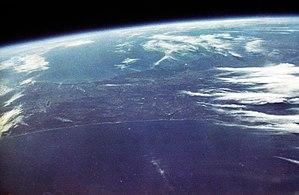
Mercury-Atlas 6 est la première mission spatiale habitée au cours de laquelle un astronaute américain effectue un vol orbital. John Glenn décolle le 20 février 1962 dans sa capsule Friendship 7 qui est placée en orbite autour de la Terre par une fusée Atlas LV-3B tirée depuis la base de lancement de Cap Canaveral. L'astronaute boucle trois tours de la Terre avant d'amerrir dans l'Océan Atlantique nord un peu moins de cinq heures après avoir décollé.